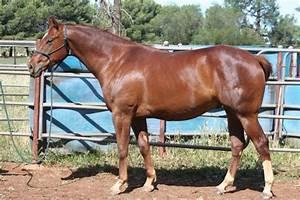
horse